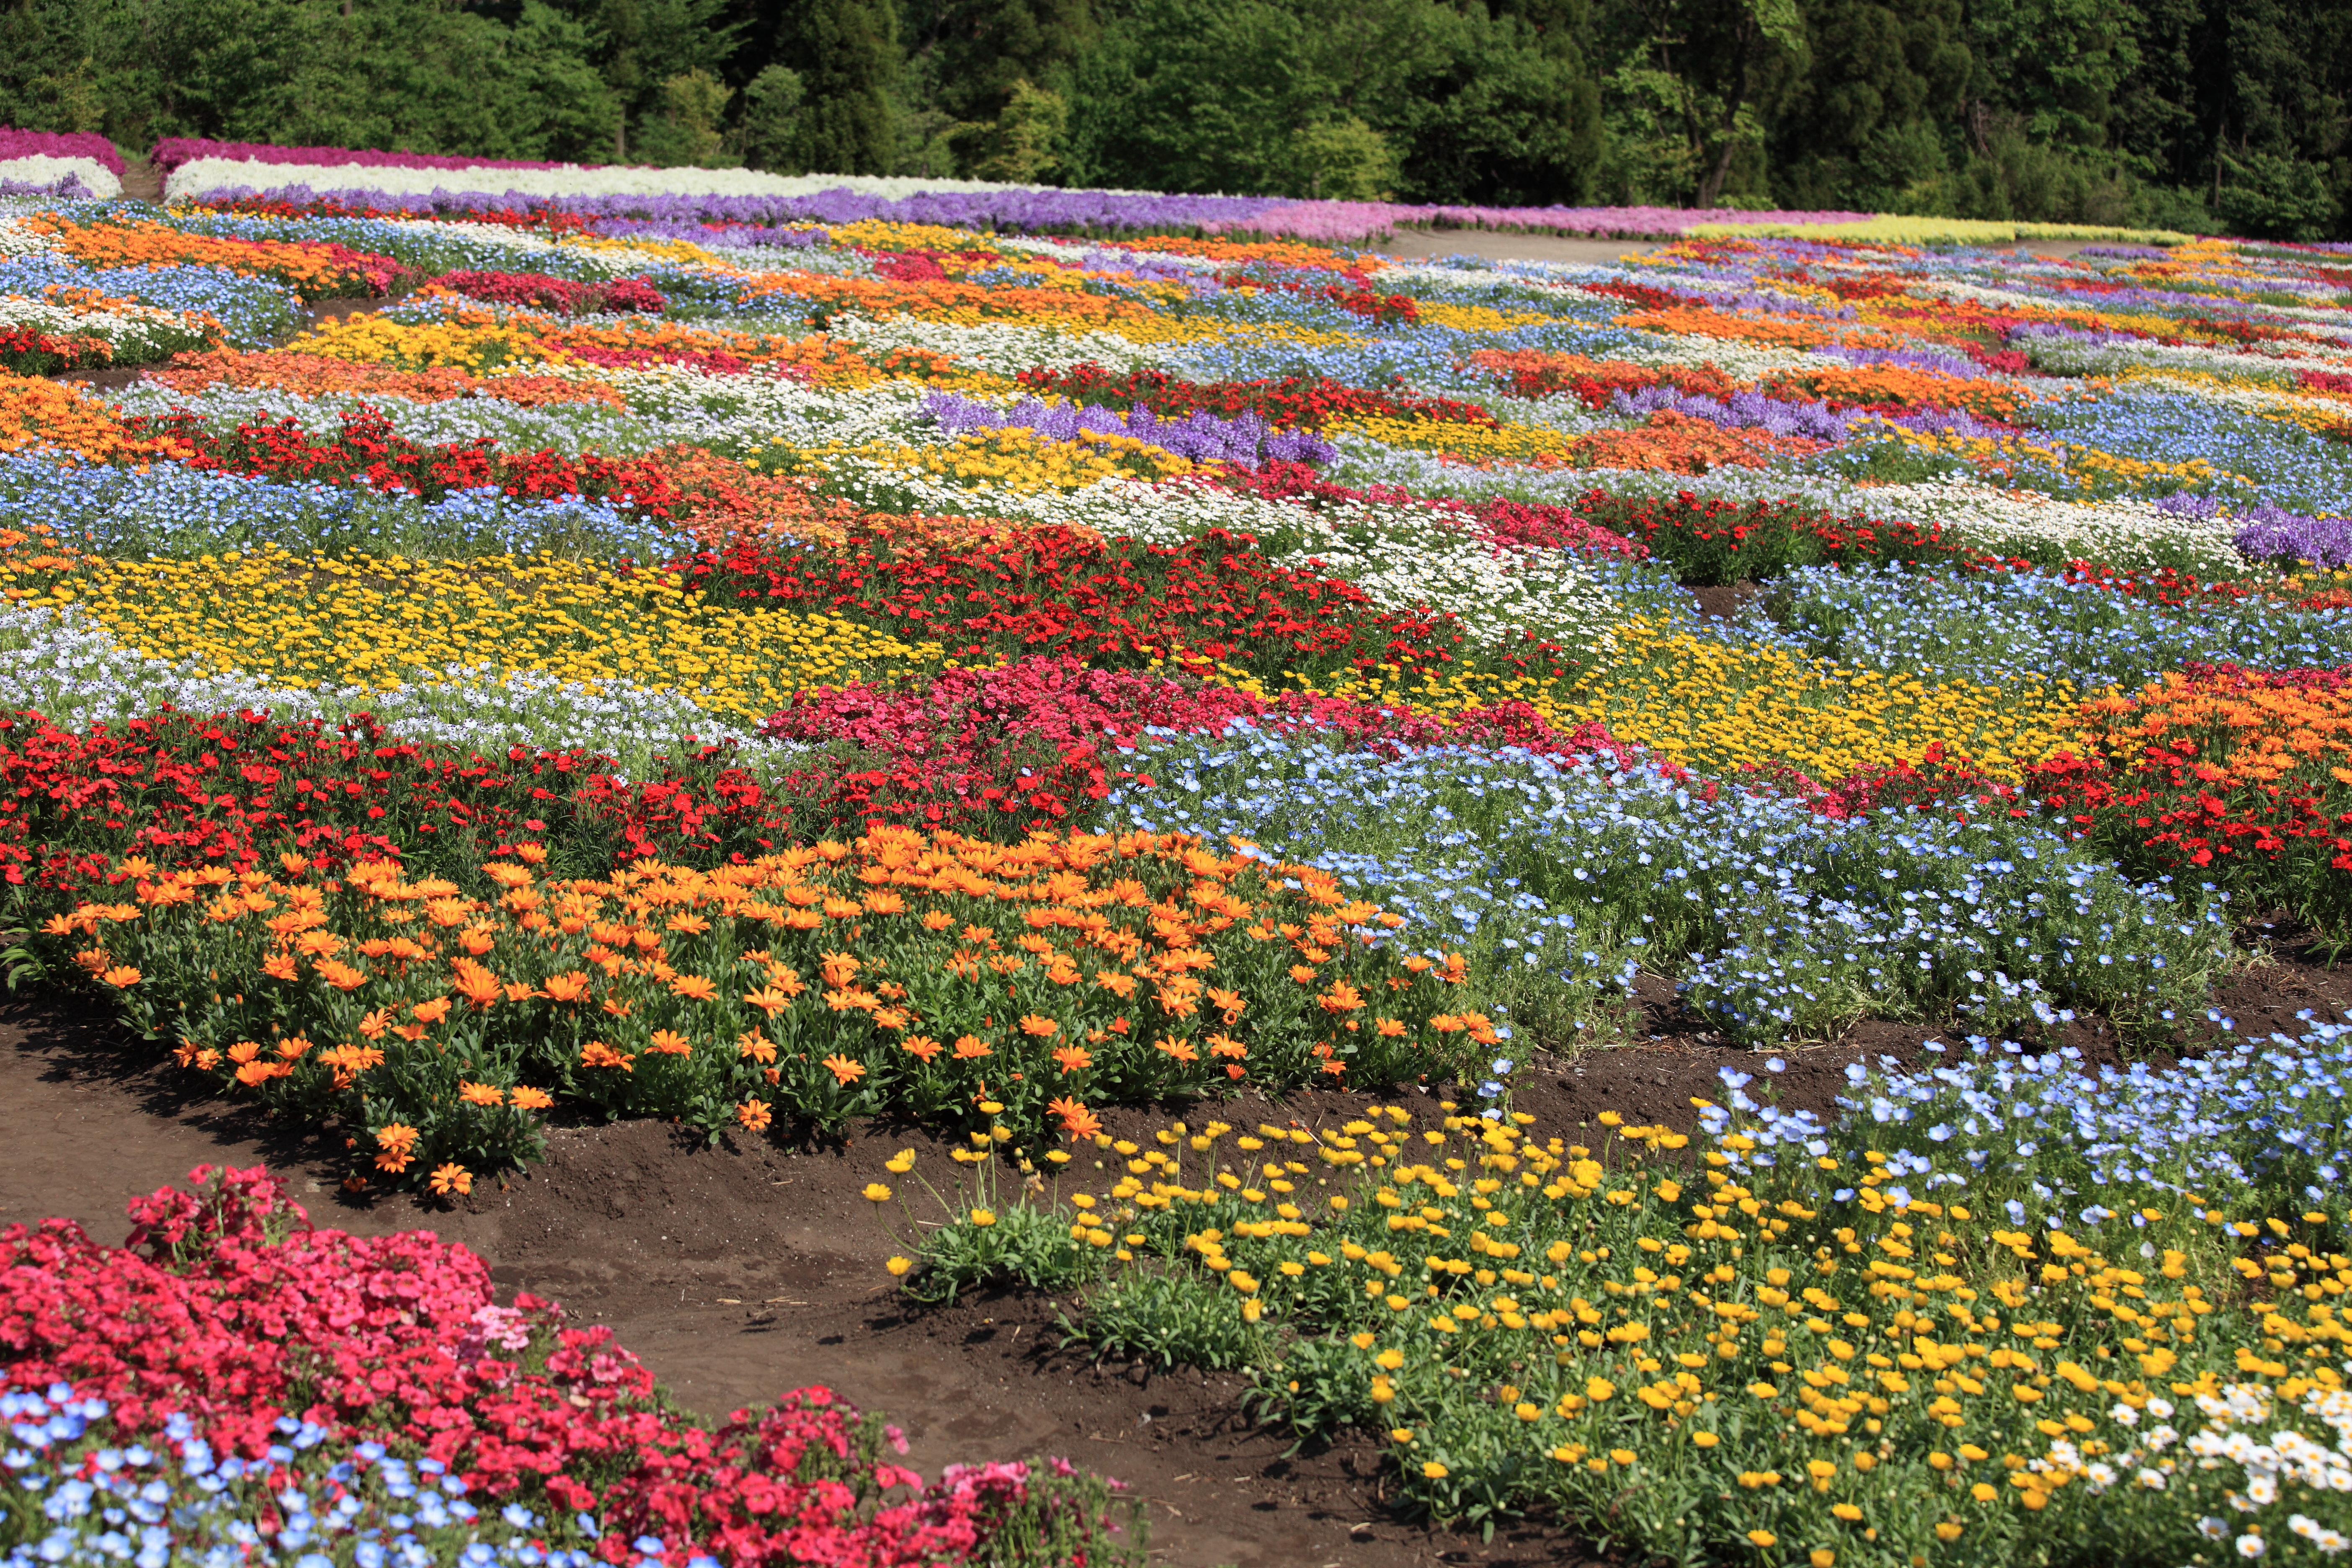
plant, field, lawn, meadow, flower, pattern, high, botany, garden, flora, wildflower, background, shrub, wallpaper, 5d, hires, markii, hi, res, resolution, canon70200f4l, flowering plant, daisy family, annual plant, land plant